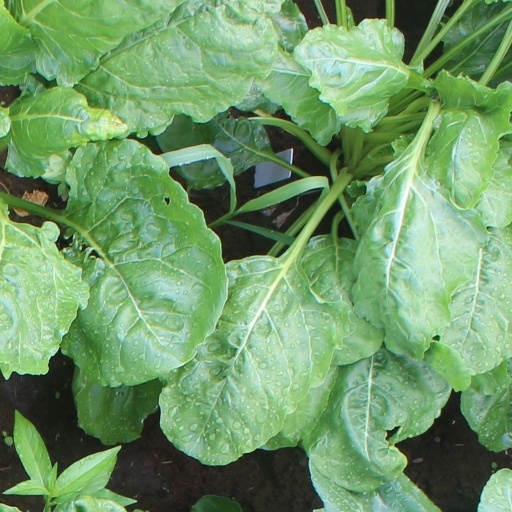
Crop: sugar beet